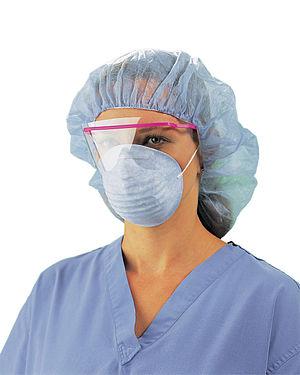
L'équipement de protection individuelle médical est un vêtement ou un équipement spécialisé jetable porté par un professionnel en soins de santé pour se protéger d'un risque biologique, comme une contamination dangereuse liée à l'exposition à un liquide biologique corporel naturel ou pathologique, présent sous forme fluide ou d'aérosol respiratoire. Ceux-ci peuvent transporter des agents infectieux viraux ou bactériens.
Le contrôle des infections est une discipline qui vise à prévenir les infections nosocomiales ou associées aux soins de santé, une sous-discipline de l'épidémiologie. Il s'agit d'un élément essentiel, bien que souvent méconnu et sous-financé, de l'infrastructure des soins de santé. Le contrôle des infections et l'épidémiologie hospitalière s'apparentent à des pratiques de santé publique, pratiquées dans les limites d'un système de prestation de soins de santé particulier plutôt que dirigées contre la société dans son ensemble. Les agents anti-infectieux comprennent les antibiotiques, les antibactériens, les antifongiques, les antiviraux et les anti-protozoaires.